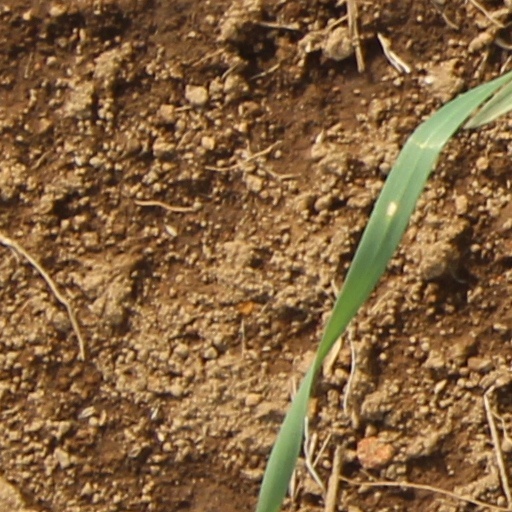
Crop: wheat